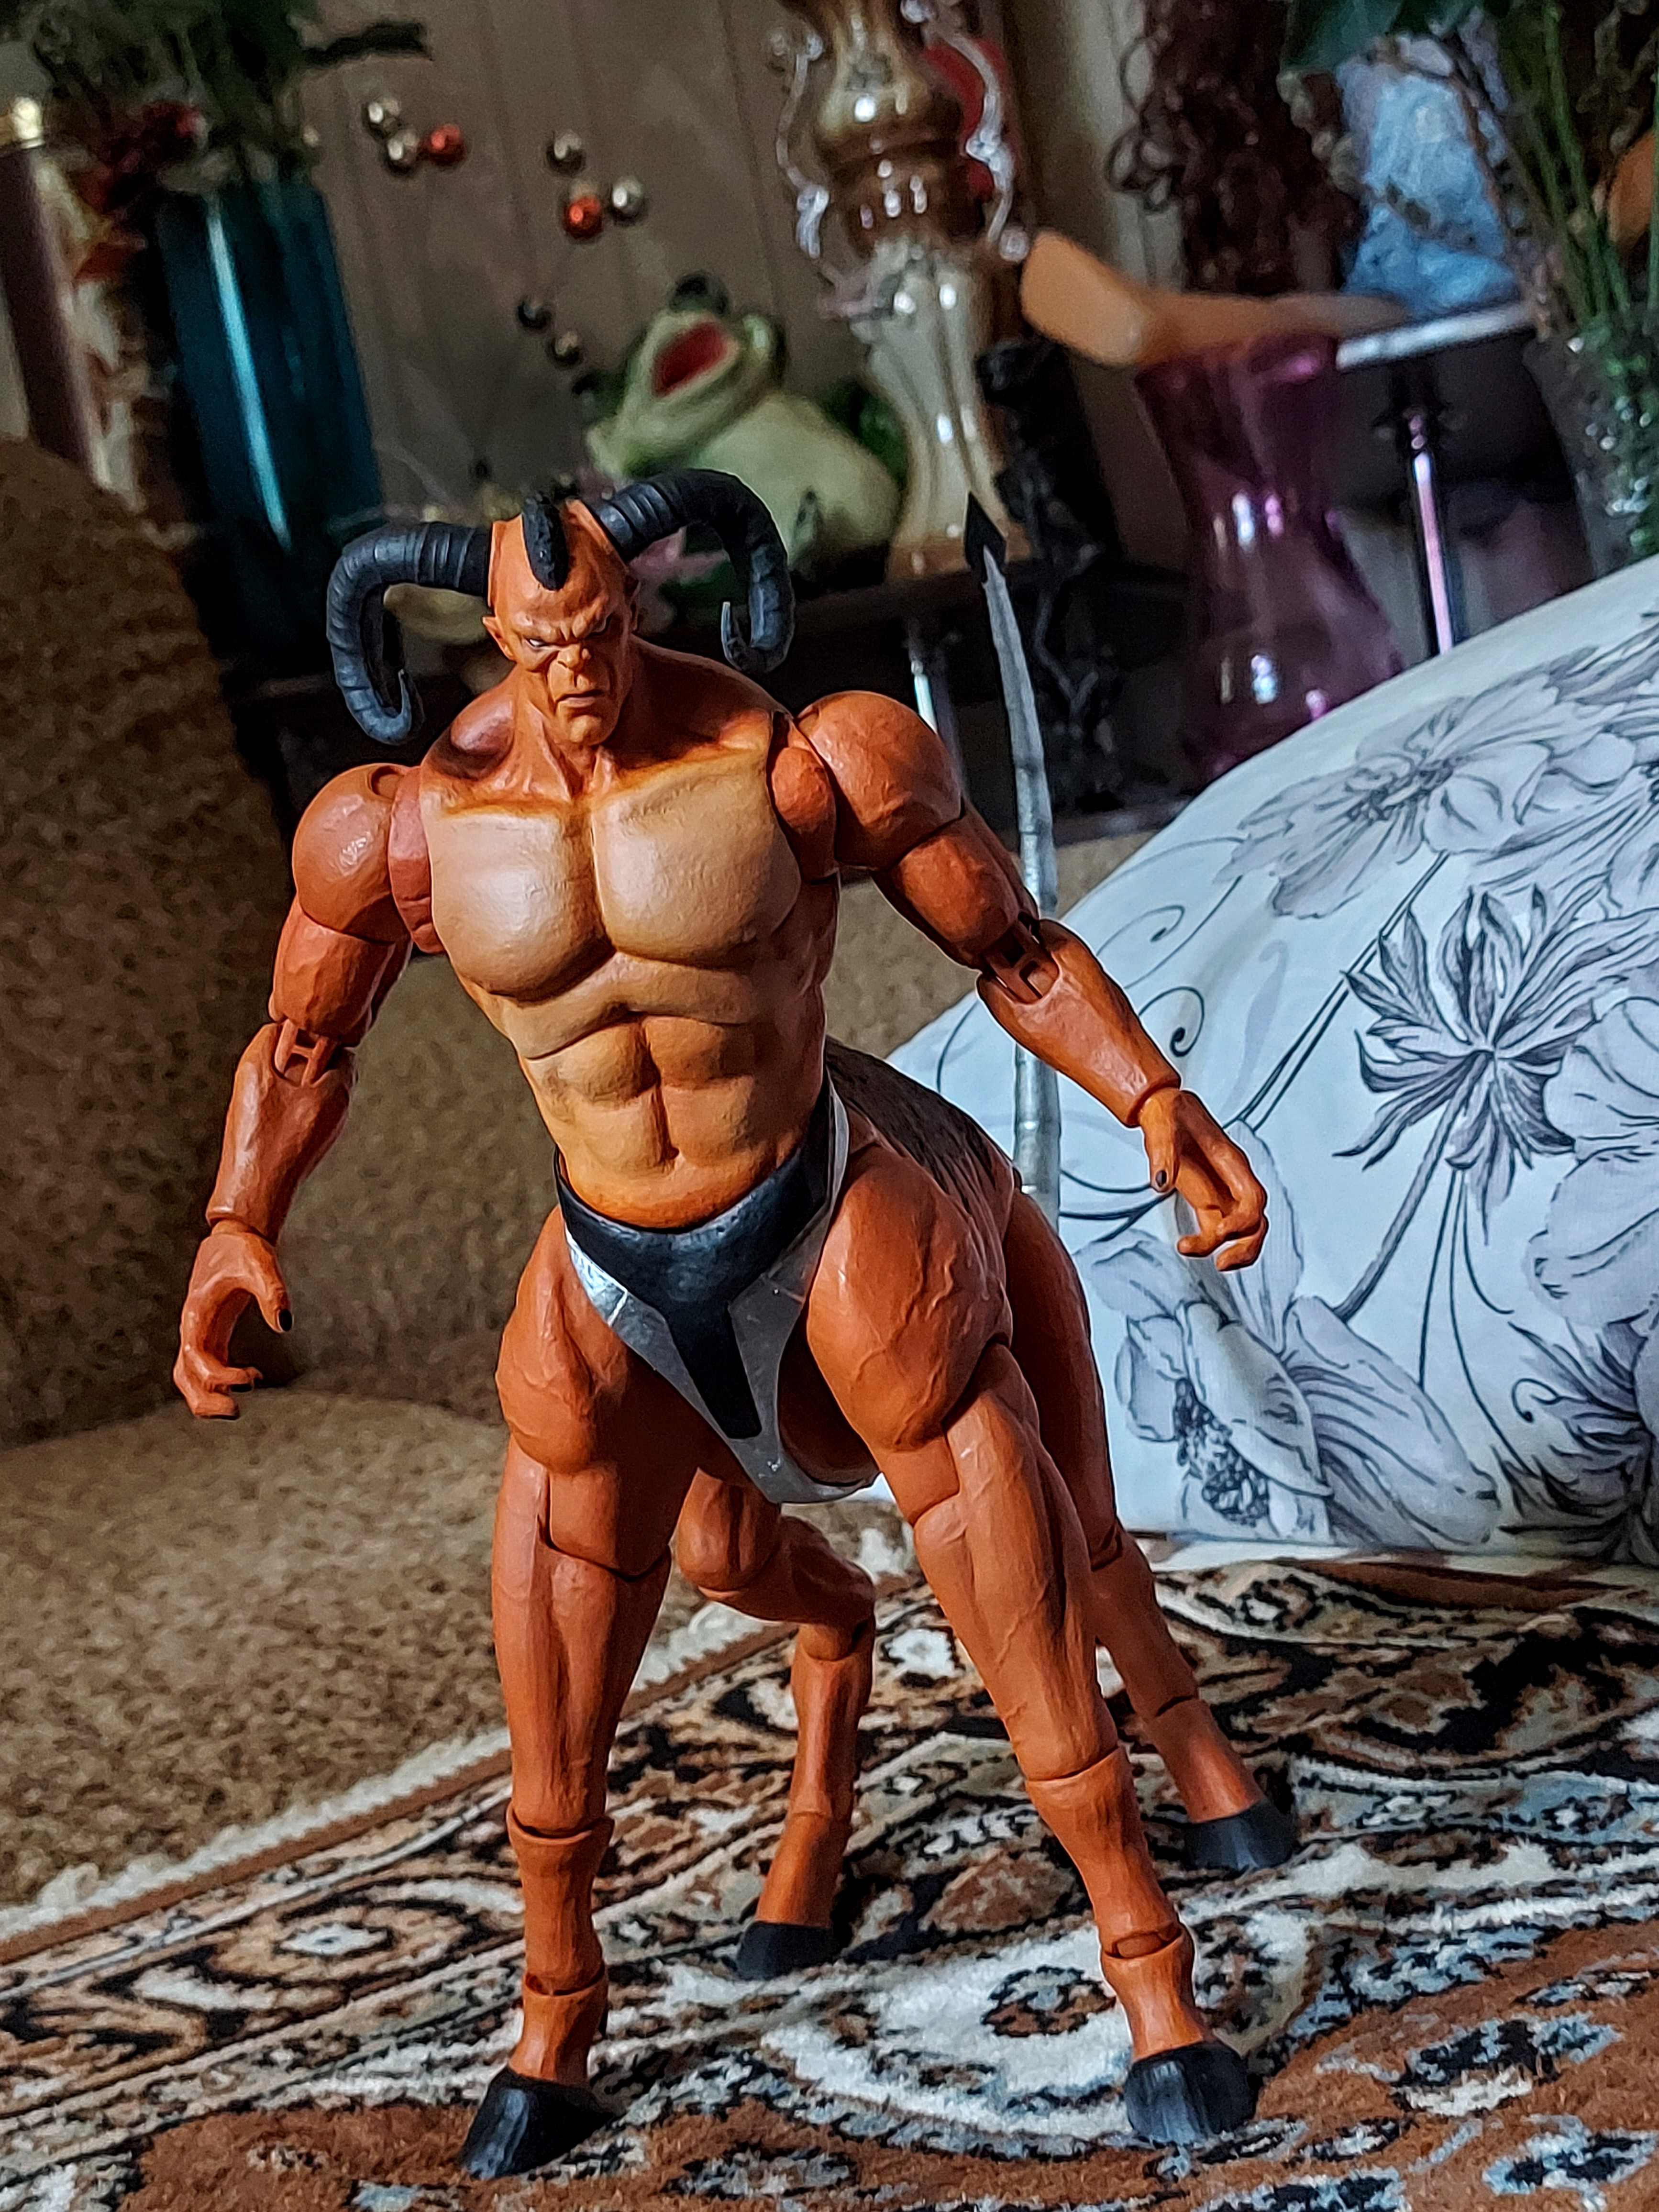
Shokan, storm, collectibles, warrior, fighter, action, figure, thigh, art, chest, toy, human leg, plant, cg artwork, armour, event, underpants, undergarment, metal, fiction, Barechested, action film, fictional character, bodybuilding, abdomen, action figure, mythology, flesh, machine, briefs, hero, illustration, visual arts, comics, competition event, cosplay, superhero